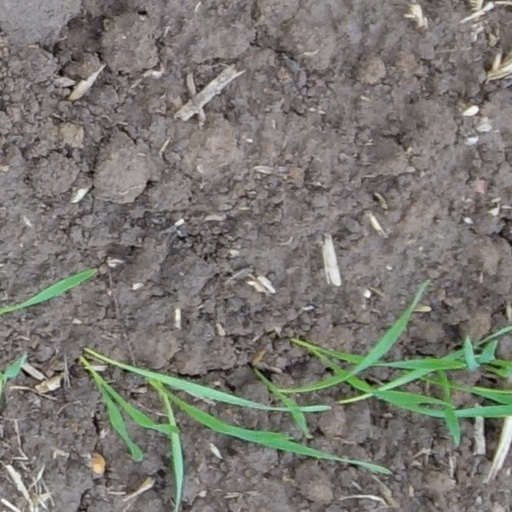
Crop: wheat